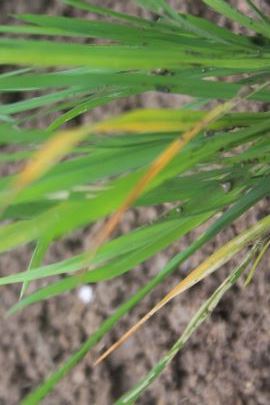
Disease: Tungro